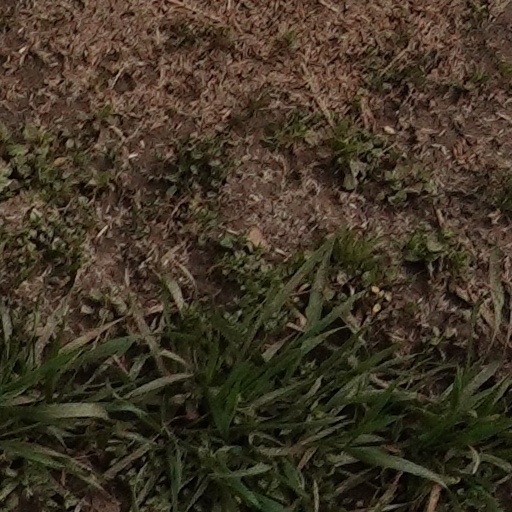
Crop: wheat